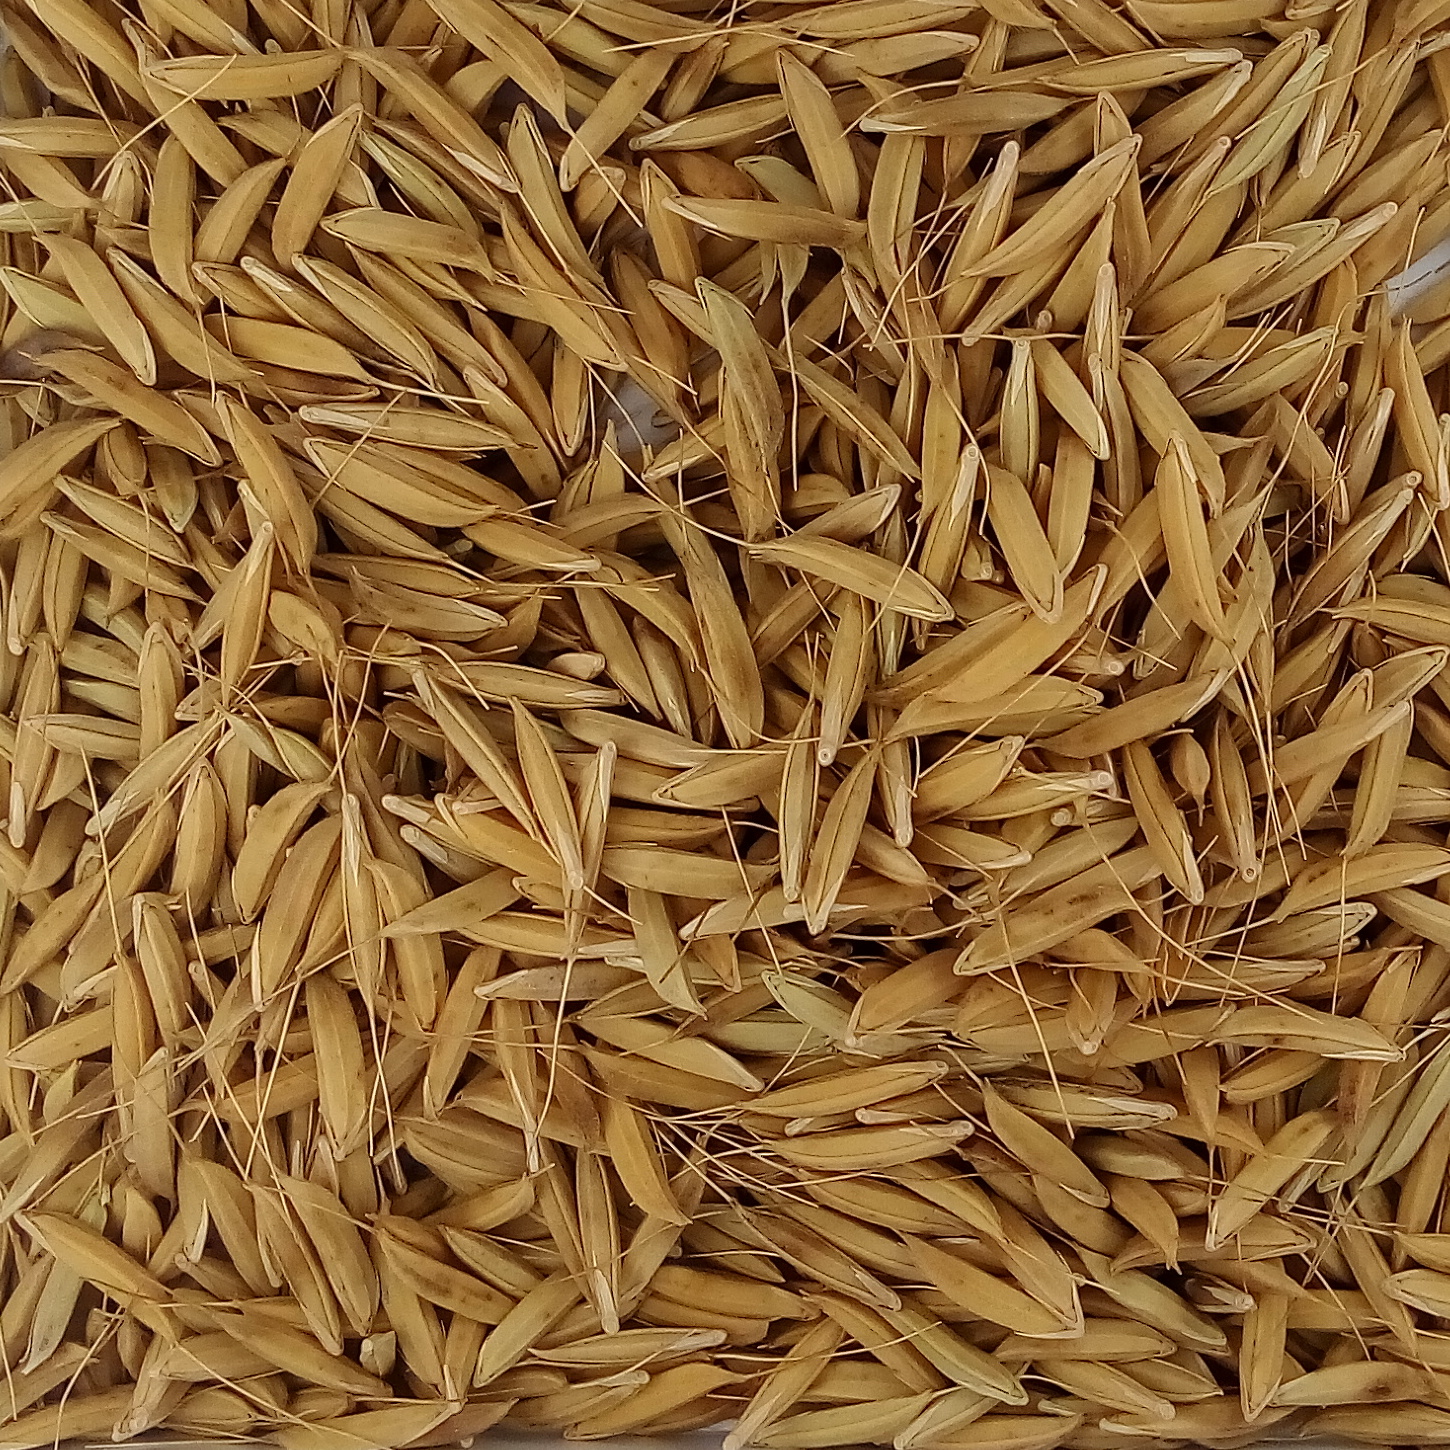
Rice seed variety: CSR_30